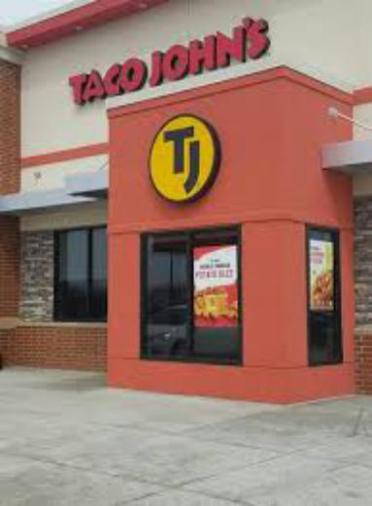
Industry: Food